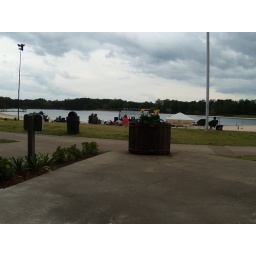
The view from our seats. There was a threat of rain, so we parked our chairs under the beach pavillion.